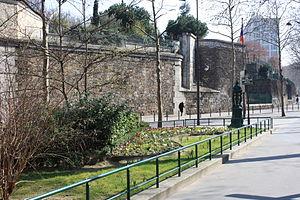
Place Moussa-et-Odette-Abadi située sur l'avenue Daumesnil à Paris.
Odette Rosenstock, 2ᵉ arrondissement de Paris, 24 août 1914 – 12ᵉ arrondissement de Paris, 29 juillet 1999, est une médecin juive et une résistante française, rapatriée de déportation en mai 1945.
Moussa Abadi est un médiéviste, homme de théâtre et de radio juif et syrien. Il est surtout connu pour son action durant l'occupation allemande pour avoir créé, avec son épouse Odette Rosenstock, le Réseau Marcel. Grâce à ce réseau, 527 enfants juifs ont pu être cachés et sauvés entre 1943 et 1945 dans la région de Nice.